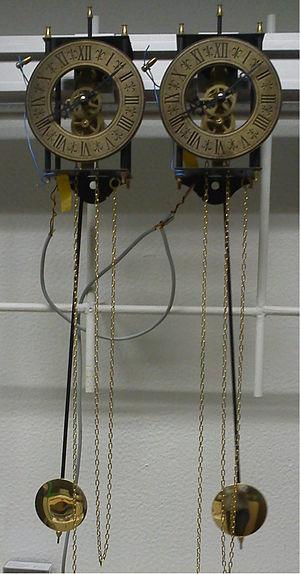
La sympathie des horloges est un phénomène physique qui conduit à la synchronisation de deux pendules placées à peu de distance.